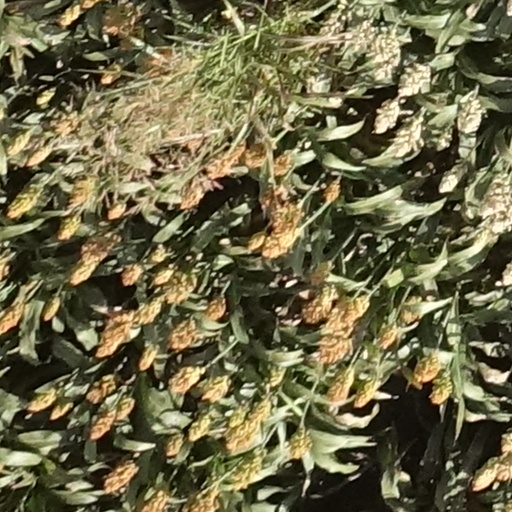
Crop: sorghum